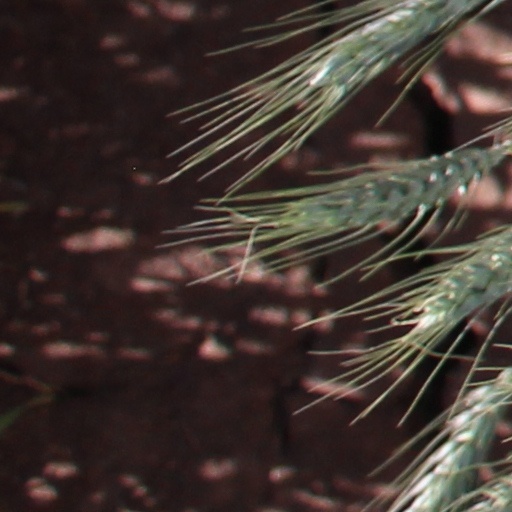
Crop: wheat